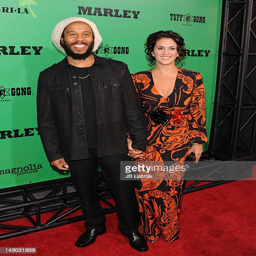
singer songwriter and person attend the premiere